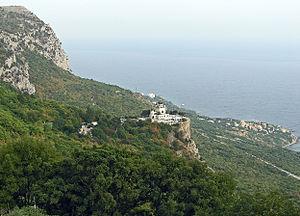
L'église de la Résurrection du Christ est une attraction touristique populaire de Foros, banlieue de Yalta en Crimée. Elle est surtout connue pour sa situation panoramique, donnant sur le littoral de la mer Noire à partir d'une falaise de 400 mètres.
Foros est une commune urbaine et une station balnéaire de Crimée, intégrée à la municipalité de Yalta. Sa population s'élevait à 1 994 habitants en 2013.